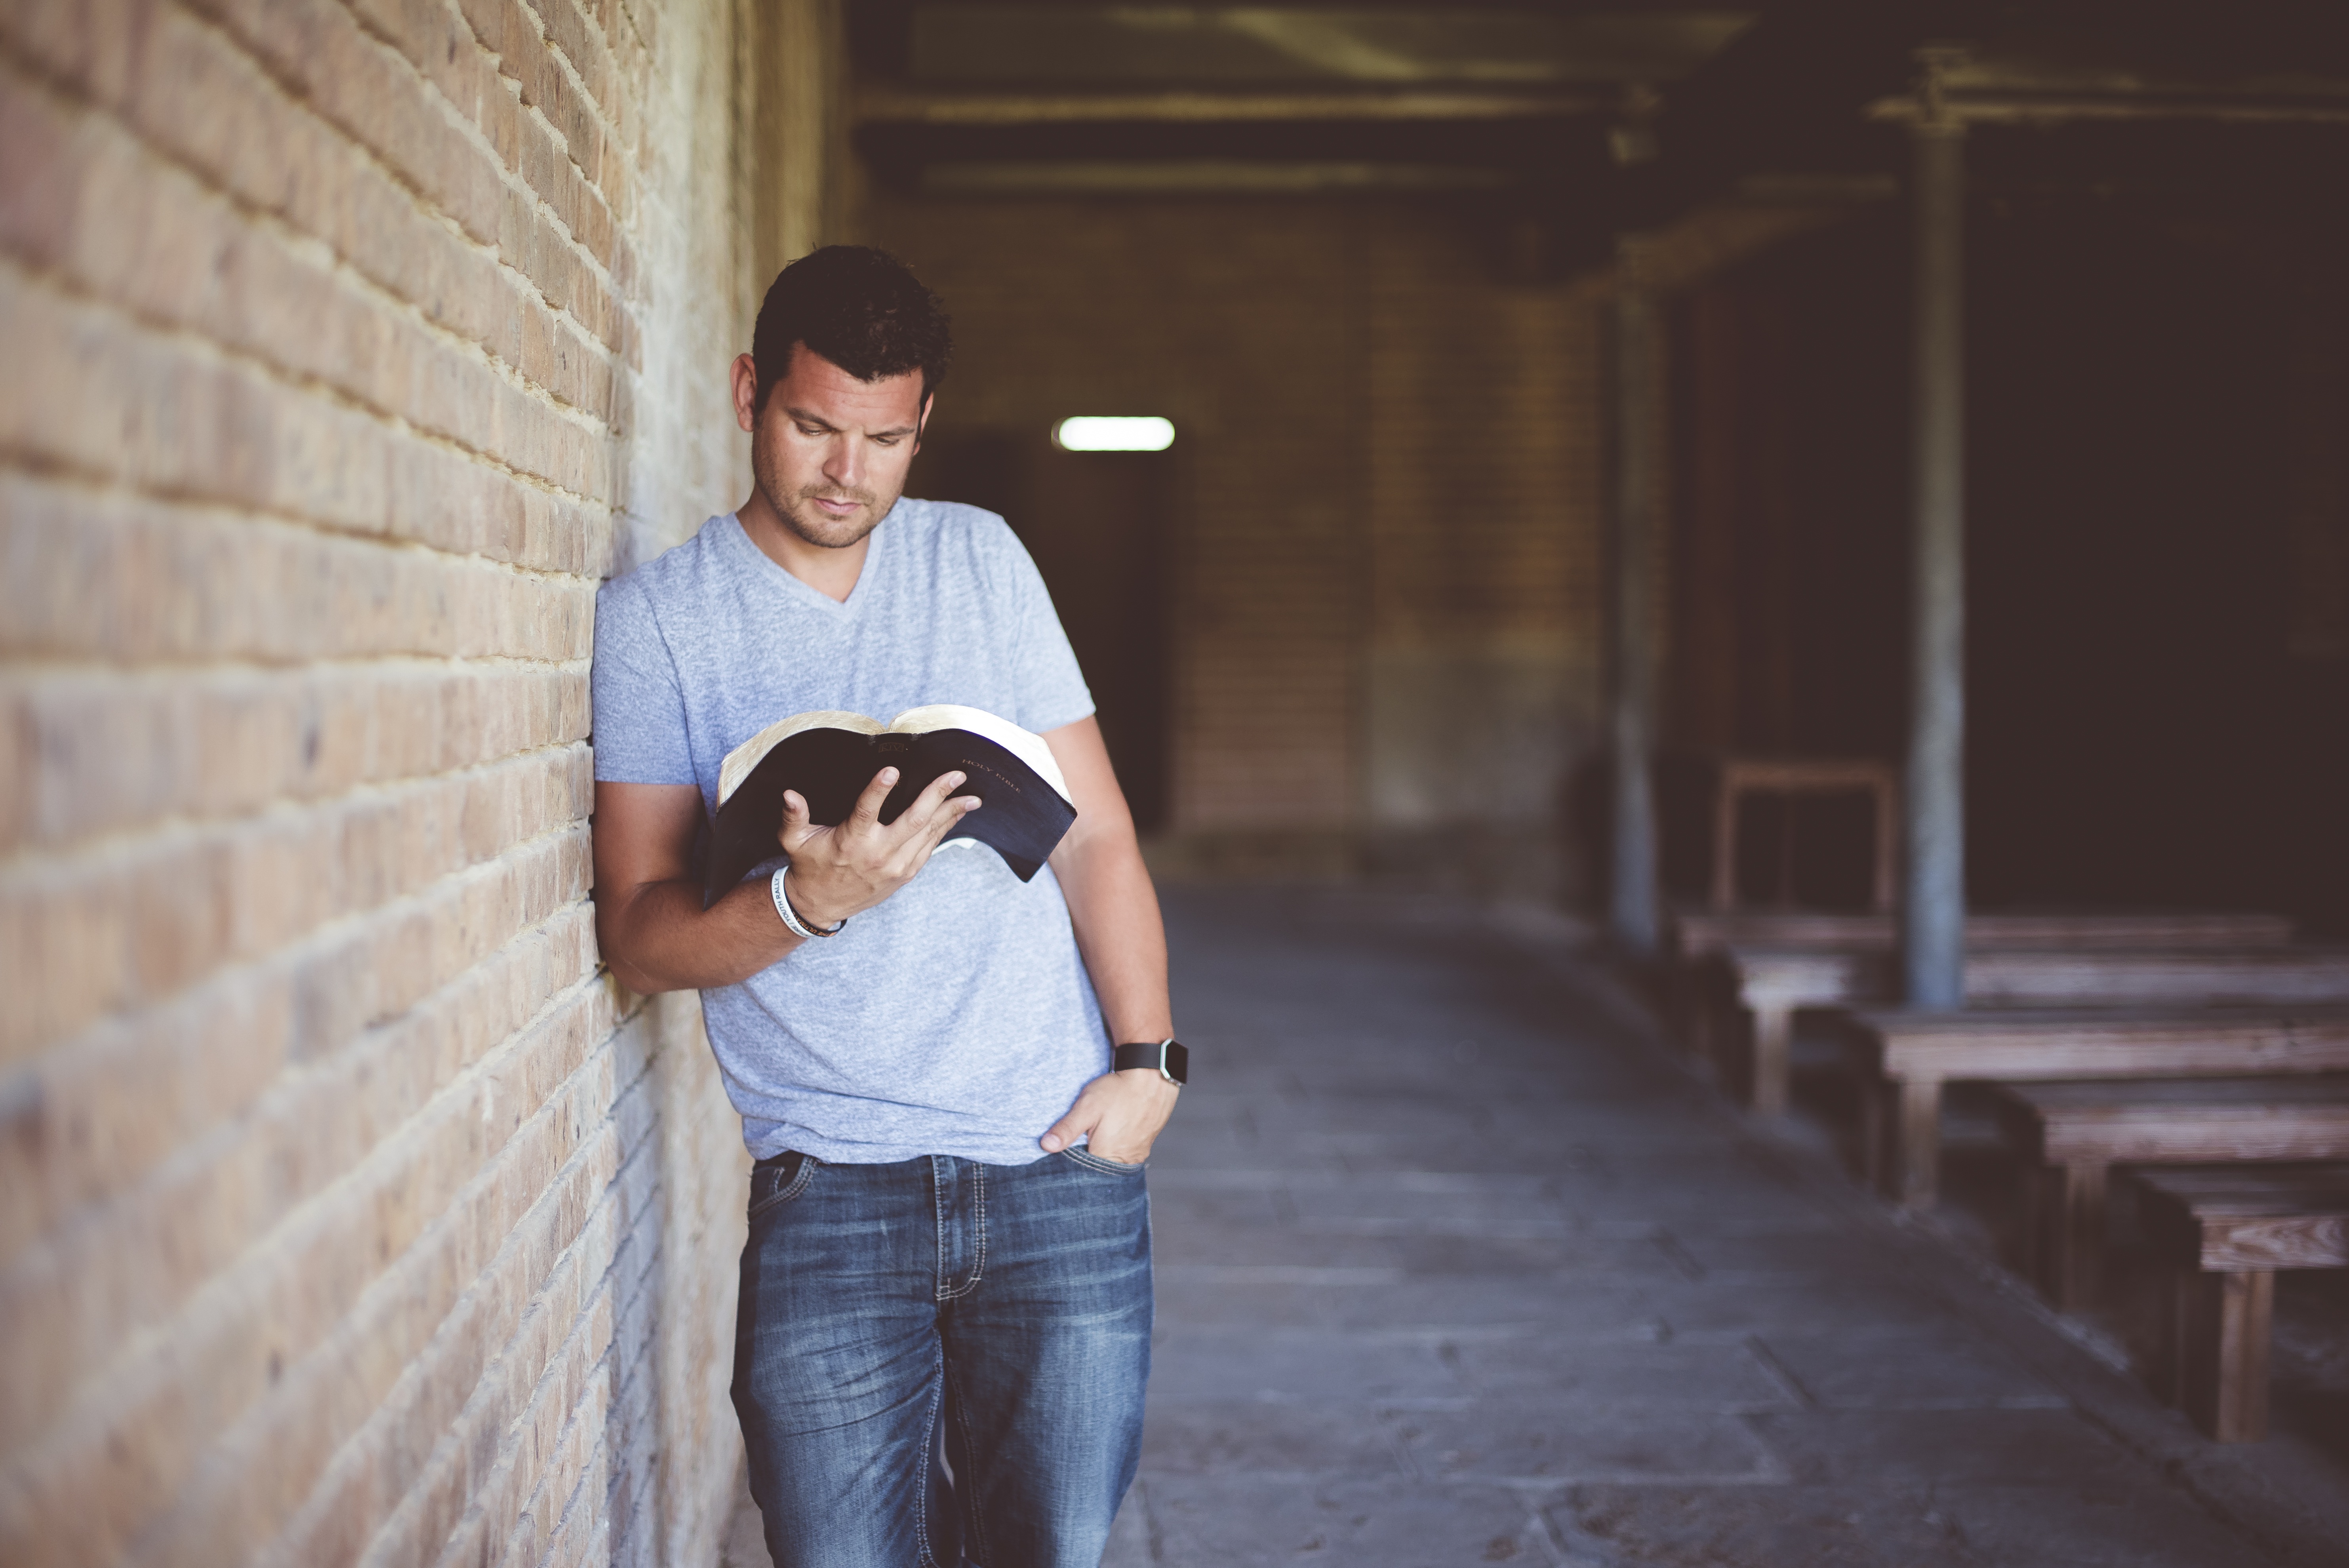
man, book, person, light, people, woman, street, city, urban, wall, step, reading, male, portrait, fashion, outdoors, ceremony, indoors, daylight, photograph, wear, adult